TWISTEX

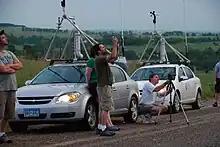
Two of the TWISTEX mesonet vehicles, M1 and M2.

While there are abundant kinematic datasets gathered by mobile radar of the tornadic region of supercells, the number of quality mobile mesonet or sticknet thermodynamic datasets of the flow field proximate to the tornadic region, generally within the supercell rear-flank downdraft (RFD) outflow, are comparatively rare. Even rarer are mesonet datasets reaching within about 1.5 km of tornadoes and datasets sampling the thermodynamic evolution of the RFD outflow.